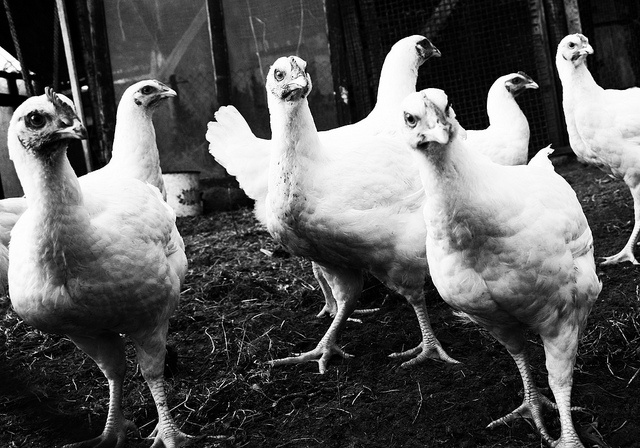
Many chickens in a group stand outside.
a group of small hens in a pen
Several chickens are standing together in a barn.
a couple of white chickens are standing together
some chickens standing around in part of a barn